NLF and PAVN strategy, organization and structure

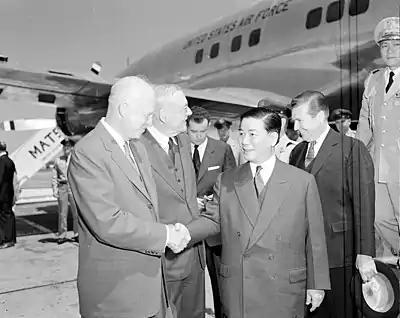
Ngô Đình Diệm

Diem also experienced several failures during his tenure. Harsh methods to suppress dissent, and abrasive personalities in his administration alienated a number of South Vietnamese, particularly Buddhists. His large scale resettlement of the peasantry, a key component of his rural strategy, floundered due to communist infiltration, poor planning and arbitrary implementation. While dependent on US aid, Diem was not afraid to disagree with or stand up to his American sponsors when he felt their demands were unworkable, incurring the enmity of the new US Ambassador Henry Lodge (1963–64) and certain US media figures that kept up a steady drumbeat of negative press, undermining his efforts. In an interview some months before his death, the South Vietnamese President again criticized what he claimed was American naivete at the difficult situation and American interference, including threats to cut US aid unless he kowtowed to opponents like the Buddhists. Said Diem: